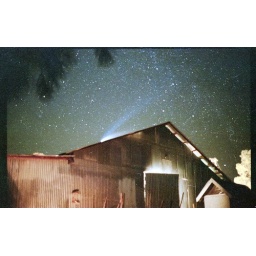
Hale-Bop flying over barn